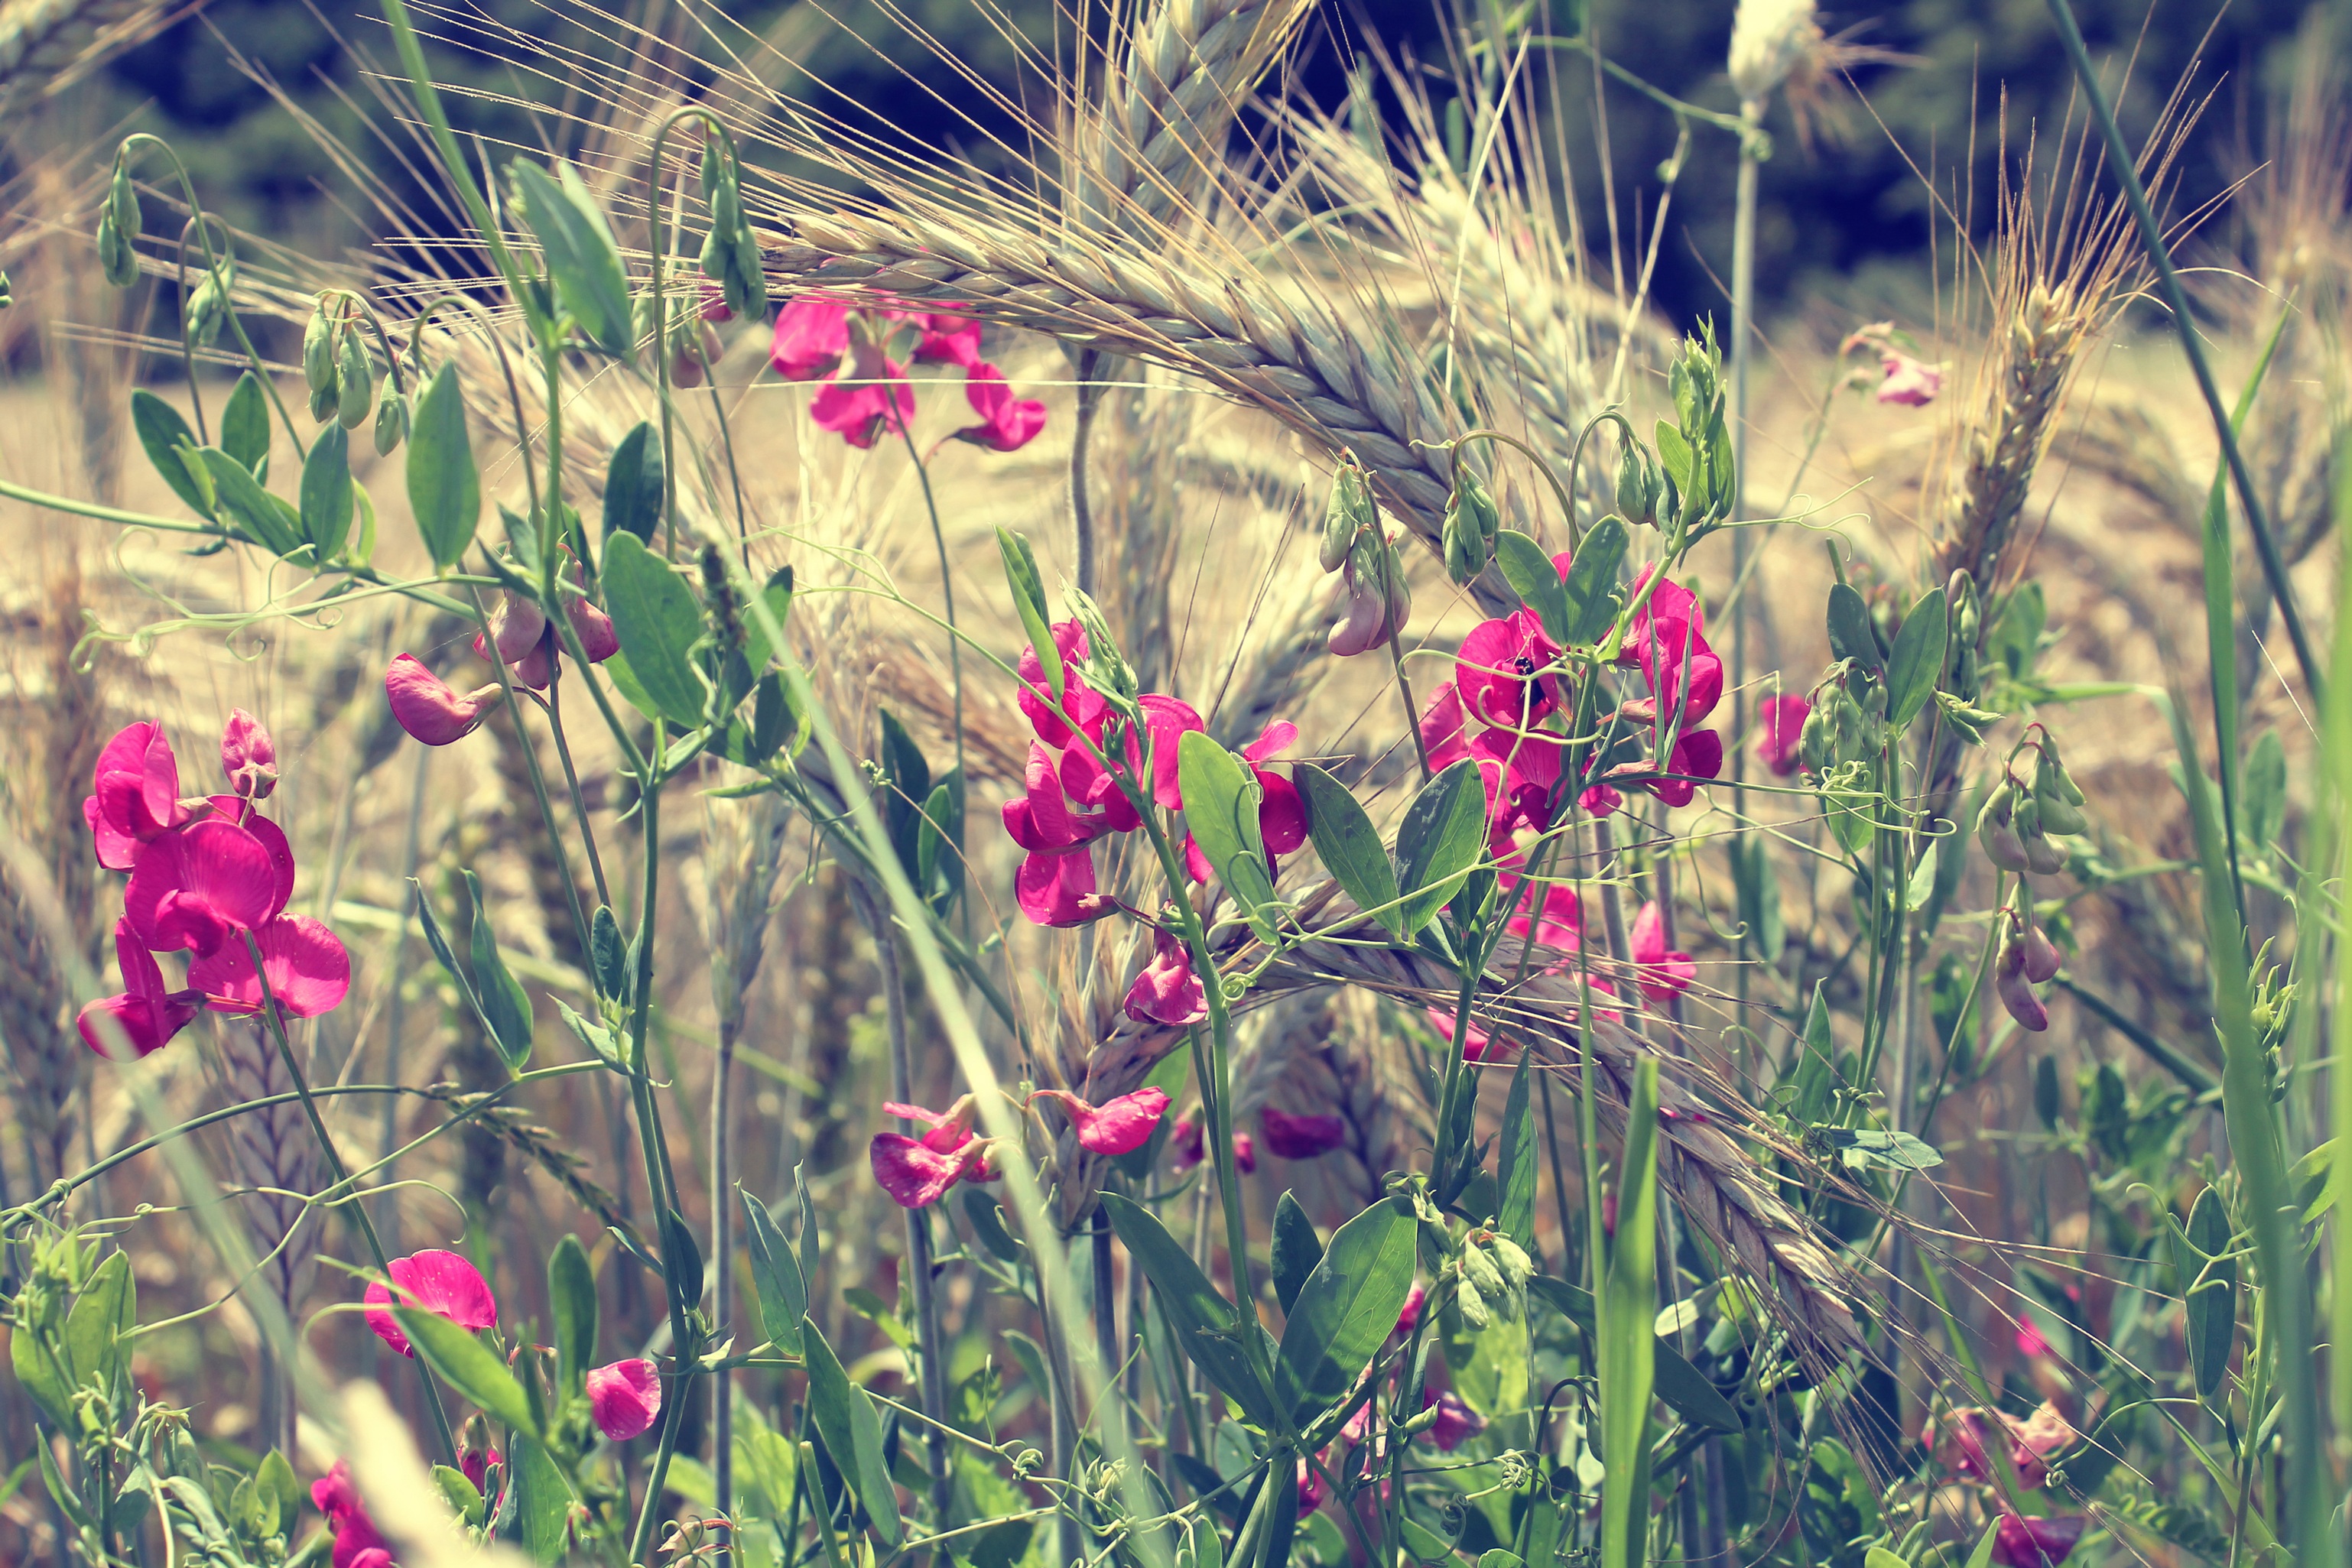
nature, grass, blossom, plant, field, meadow, prairie, flower, summer, spring, botany, garden, flora, plants, wildflower, flowers, habitat, flowering plant, grass family, land plant